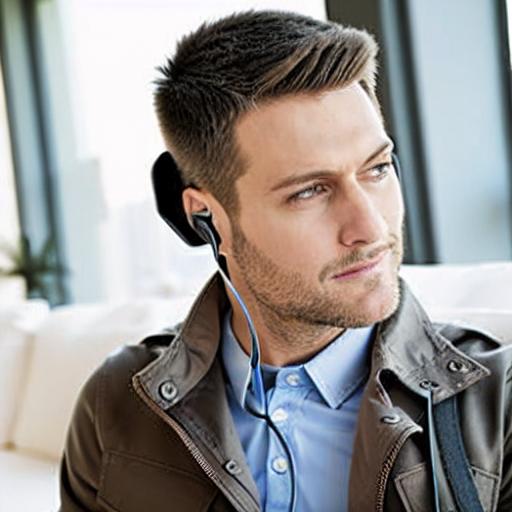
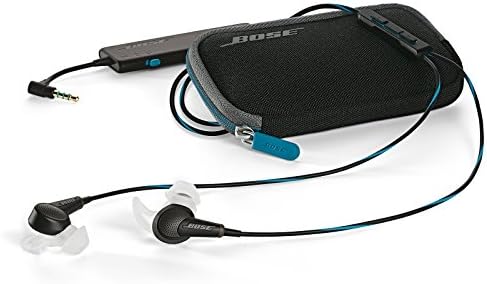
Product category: headphones
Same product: no